Arenga pinnata

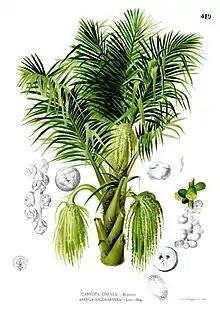
19th-century illustration from "Flora de Filipinas" by Francisco Manuel Blanco

It is a medium-sized palm, growing to tall, with the trunk remaining covered by the rough old leaf bases. The leaves are long and broad, pinnate, with the pinnae in 1–6 rows, long and broad. The fruit is subglobose, diameter, green maturing black.